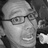
Emotion: surprise